Hershey Bears

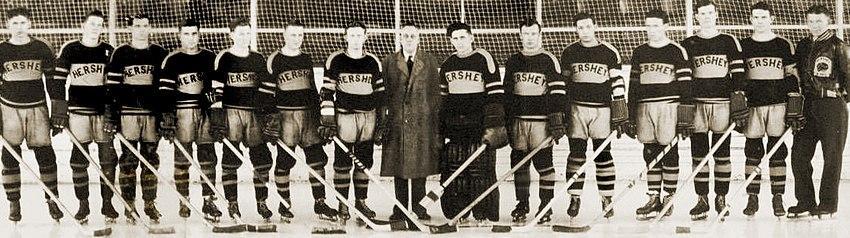
The 1932–33 Hershey B'ars at the Ice Palace, Hershey's first pro hockey team (Tri-State Hockey League)

The history of Hershey hockey goes back to a series of amateur hockey matches played in Hershey between college teams beginning in early 1931. The first such formal hockey game ever played in Hershey took place on February 18, 1931, when Penn A.C. and Villanova University faced off in the 1,900-seat Hershey Ice Palace. Nine months after that successful inaugural contest, Swarthmore Athletic Club moved into the Ice Palace, where they played their first game on November 19, 1931, against Crescent A.C. of New York City. In the lineup that night for Crescent was a 23-year-old center named Lloyd S. Blinco, a native of Grand Mere, Quebec, who came to Hershey the next season and would remain continuously associated with Hershey hockey for a half century as a player, coach, and manager.